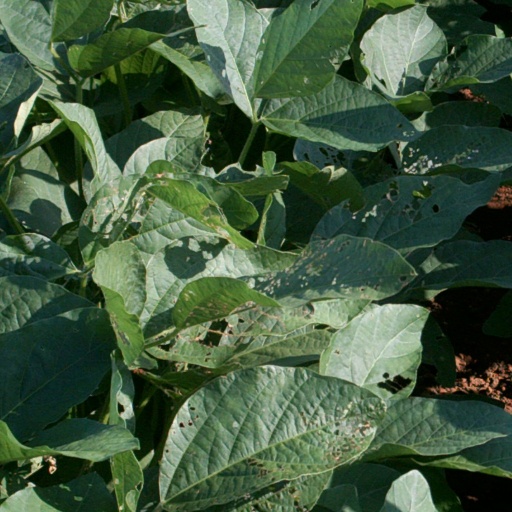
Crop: soybean